Stratton D. Brooks

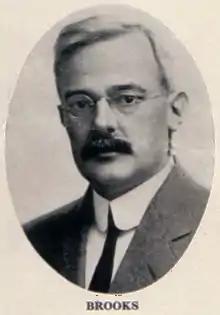
Brooks as he appeared in the 1915 Sooner Yearbook

Stratton Duluth Brooks (September 10, 1869 – January 18, 1949) was the third president of the University of Oklahoma and eleventh president of the University of Missouri.